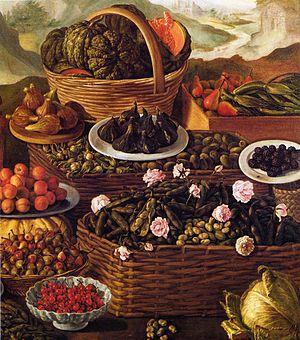
La liste des indications géographiques protégées italiennes, en abrégé IGP énumère alphabétiquement les produits agricoles et denrées alimentaires - liés à une zone géographique italienne - reconnus de qualité par la réglementation européenne.